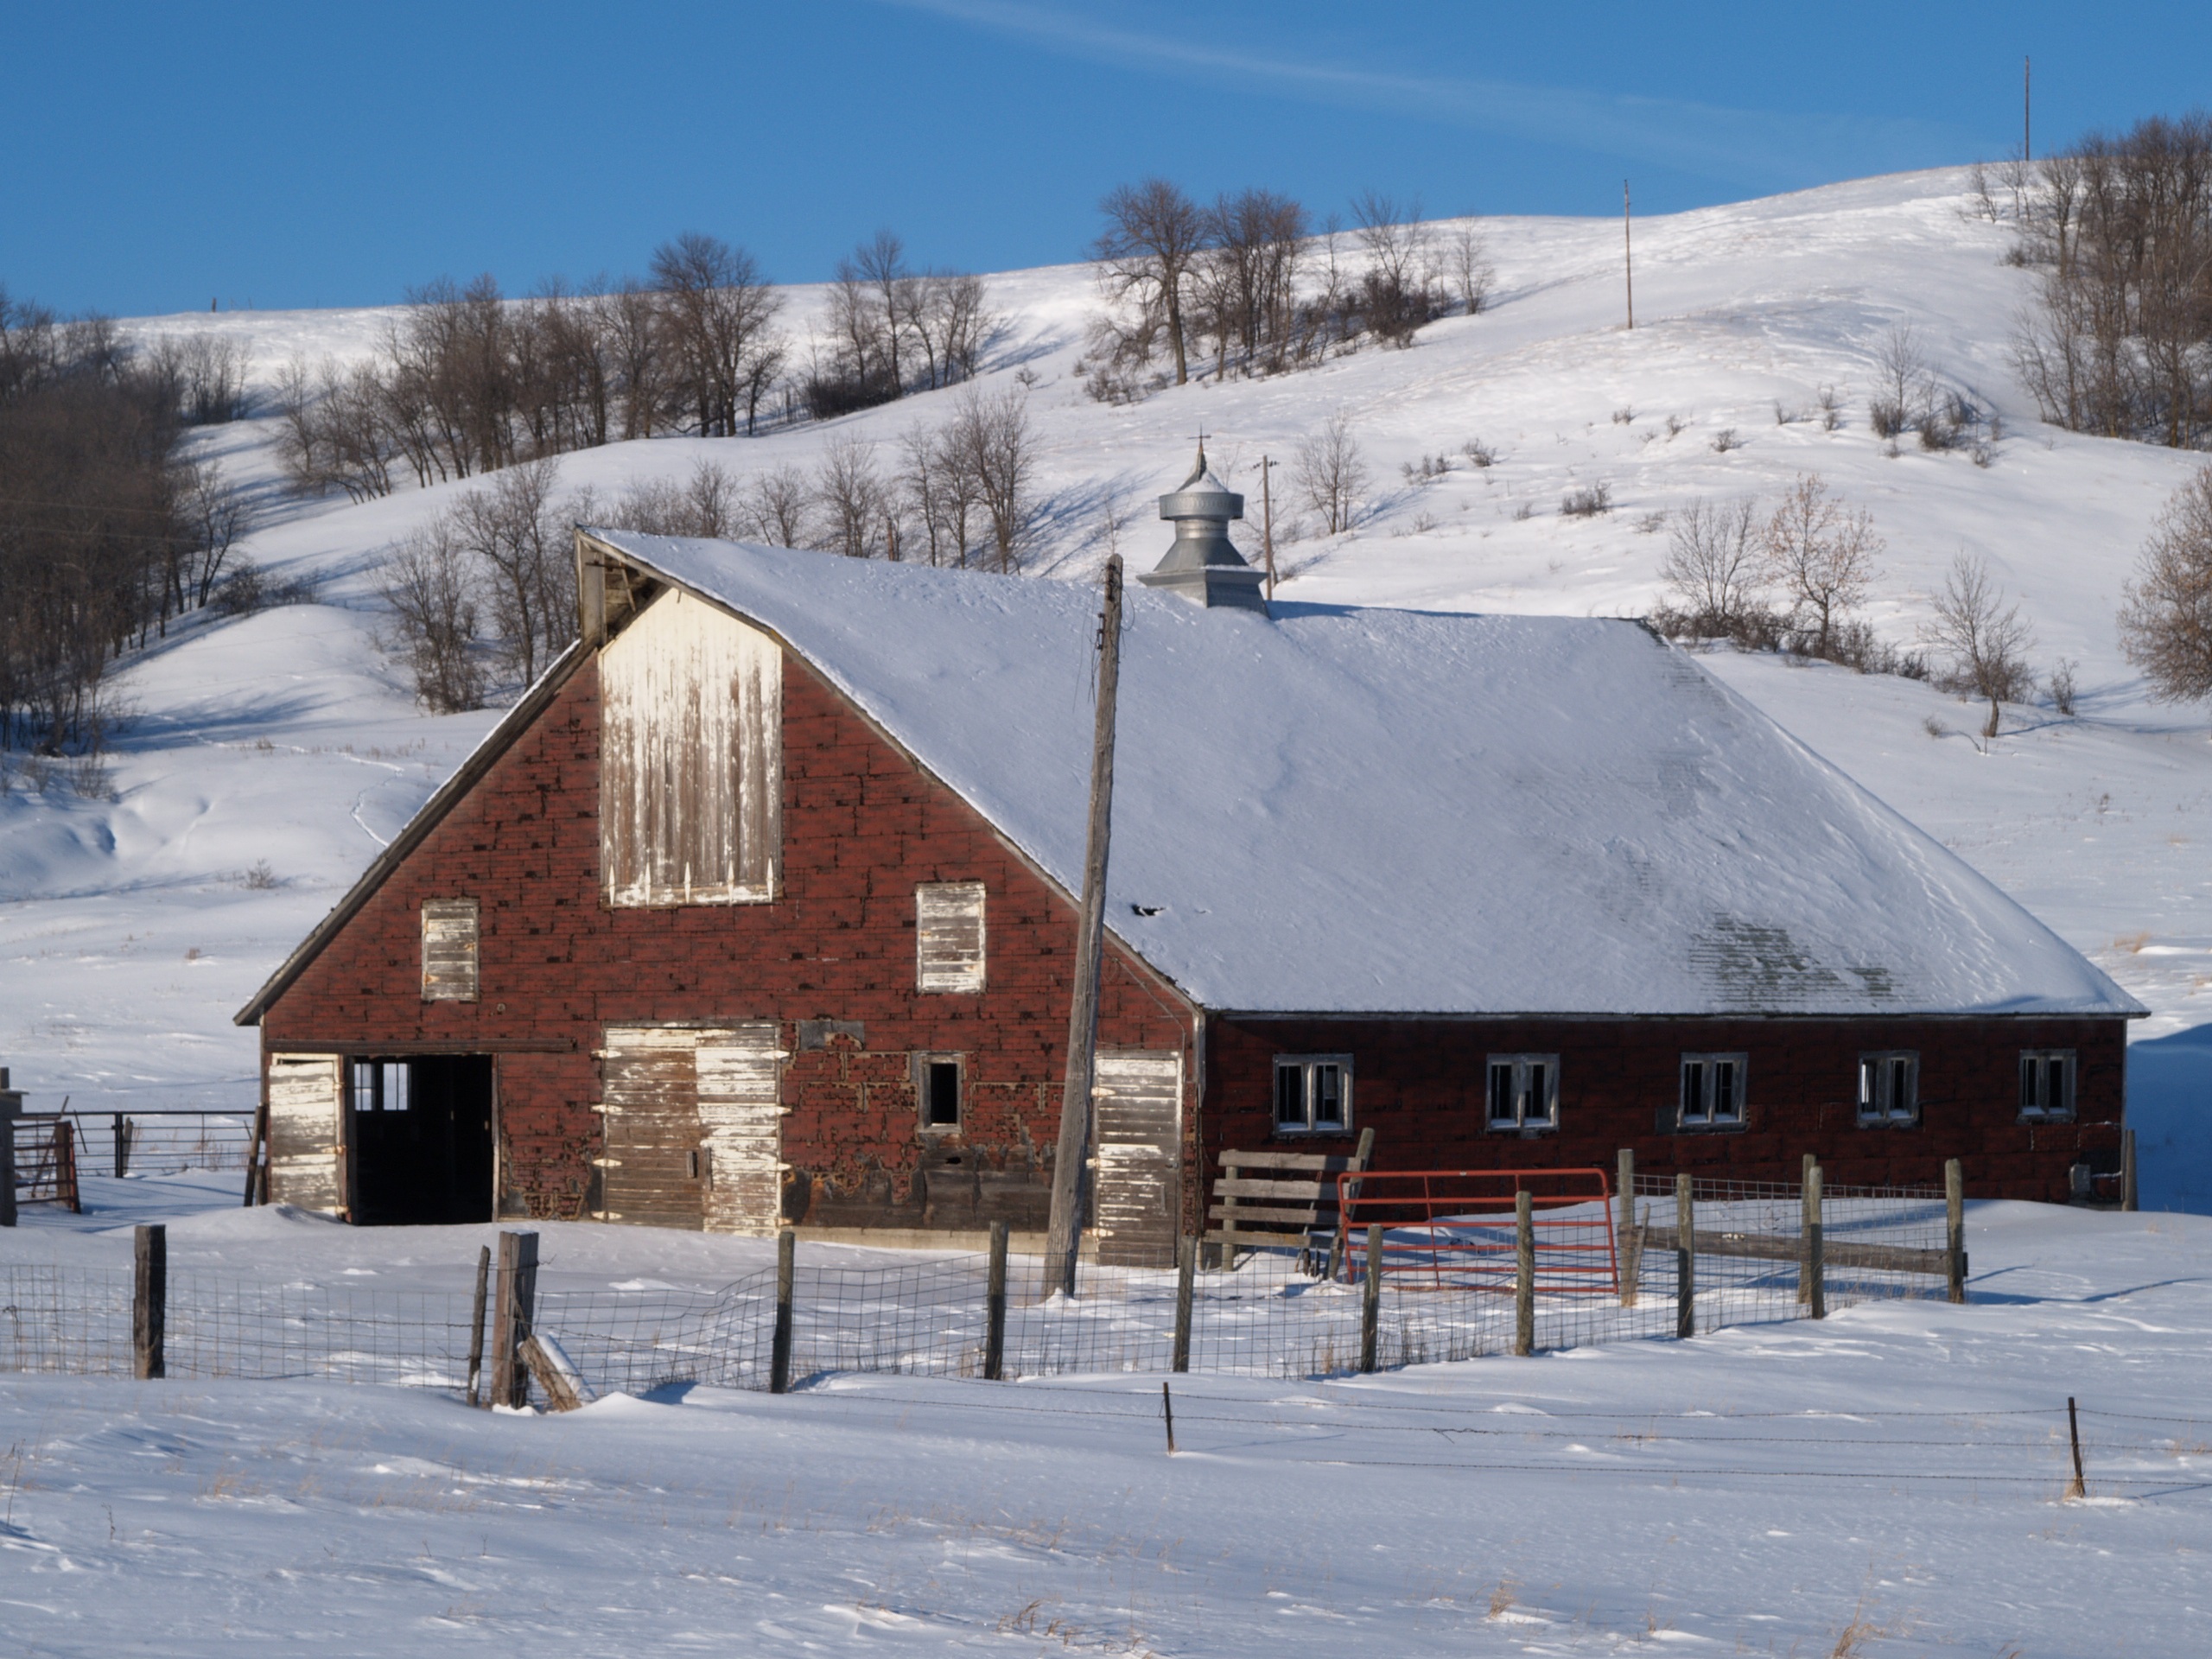
landscape, mountain, snow, winter, barn, mountain range, rural, weather, season, piste, nordic skiing, sugar house